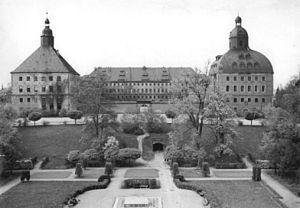
Gotha est une ville allemande de Thuringe, la cinquième du Land par sa population. Chef-lieu de l'arrondissement du même nom, elle est située à 23 km à l'ouest d'Erfurt, la capitale du Land.
Le château de Friedenstein est un palais baroque construit sur le site du Château de Grimmenstein, rasé en 1567, dans la ville de Gotha en Allemagne.